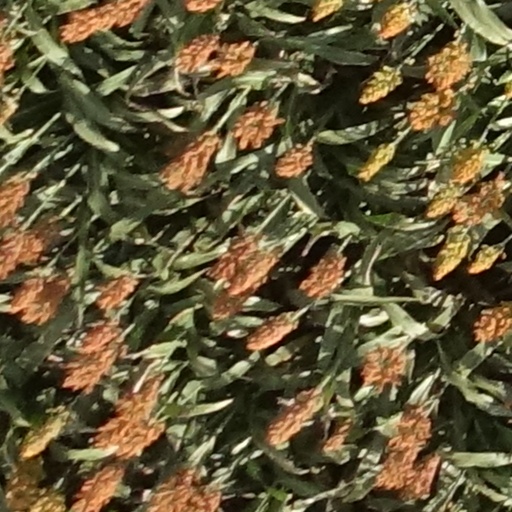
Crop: sorghum